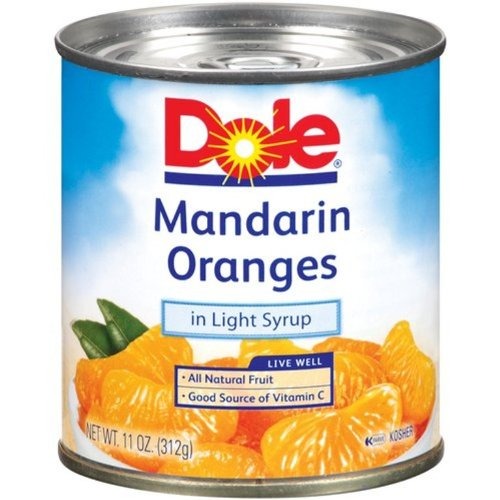
Item Name: Dole Mandarin Oranges, 11-Ounce (Pack of 24)
Value: 264.0
Unit: Ounce

Price: 2.055